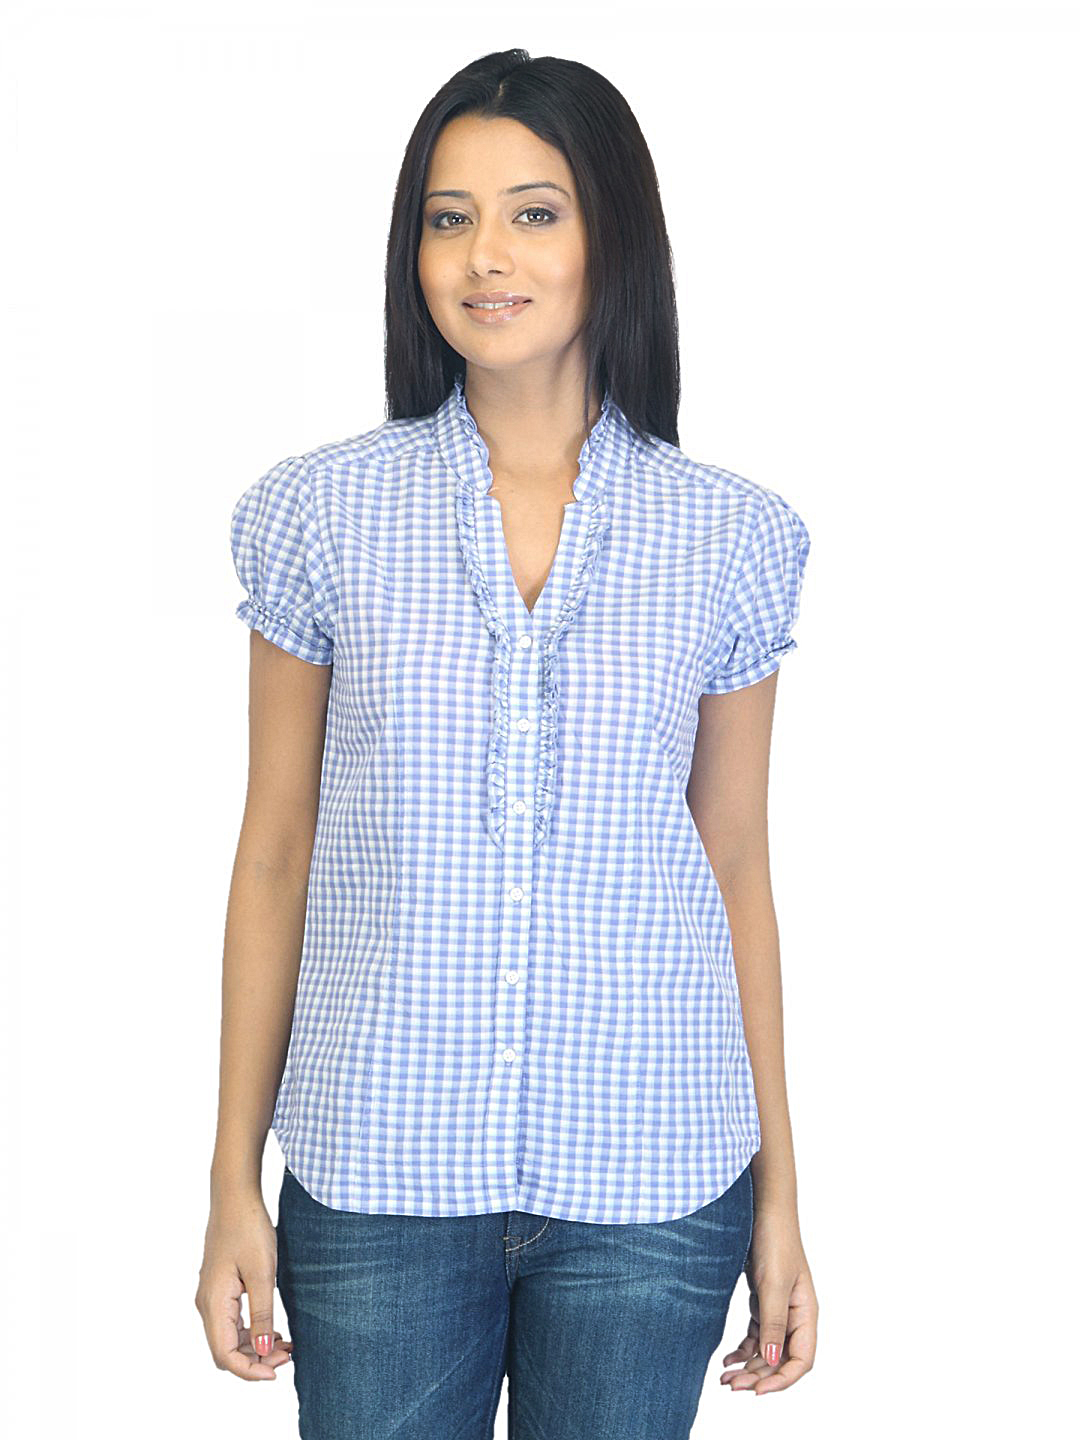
Wrangler Women Purple Shirt
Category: Apparel / Topwear / Shirts
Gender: Women
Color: Purple
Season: Summer 2012
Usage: Casual